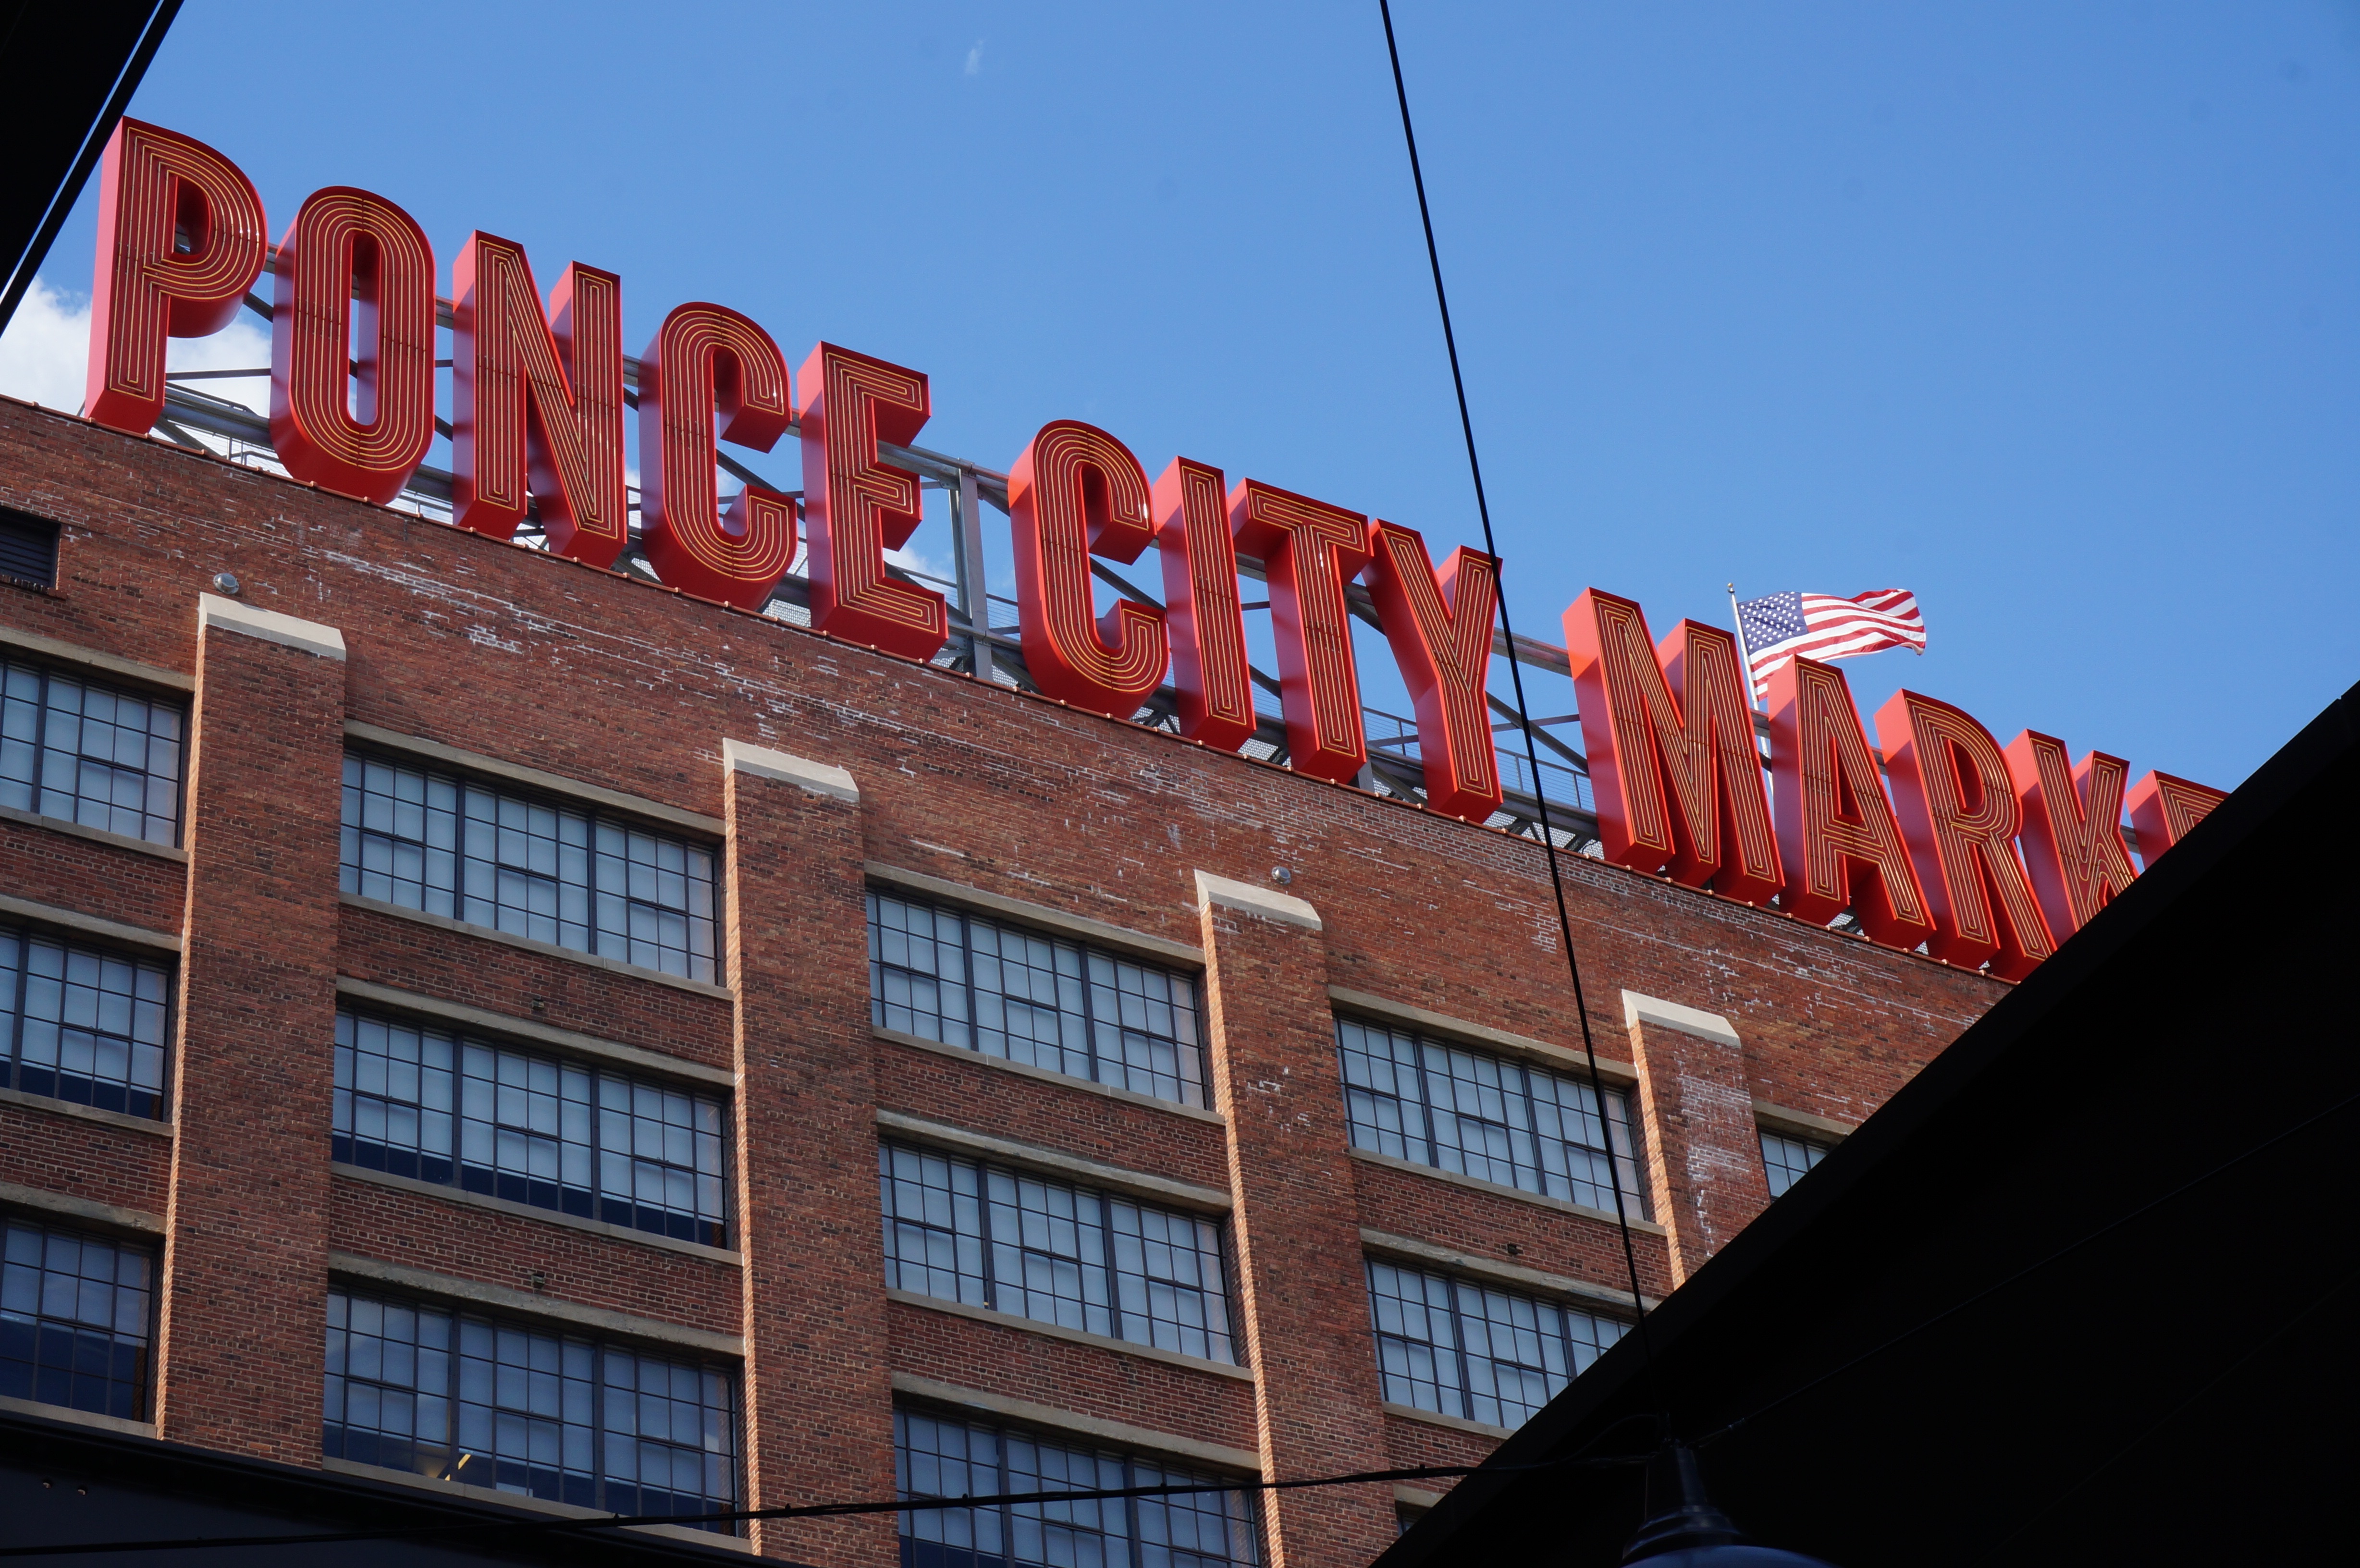
architecture, city, downtown, landmark, facade, neighbourhood, urban area